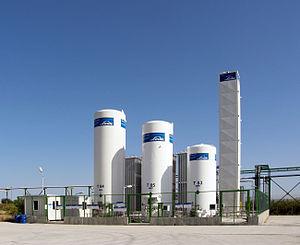
Photographie d'une usine GAN 1800 par Linde CryoPlants Ltd. (GAN signifie «
Linde AG est un groupe international allemand spécialisé dans les domaines Gaz et Ingénierie, dont le siège est à Munich. Linde est considéré, depuis son rachat de BOC Gases en 2006, comme faisant partie des 4 grands groupes présents dans les gaz industriels avec Air liquide, Praxair et Air Products. Linde est souvent mis en parallèle avec Air liquide, parce qu'ils sont respectivement le 2nd et le 1ᵉʳ acteur du marché des gaz industriels et sont tous deux basés en Europe.